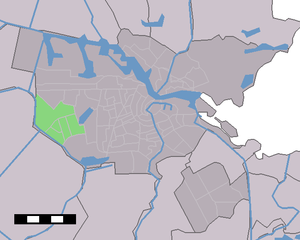
Osdorp est l'un des quinze anciens arrondissements de la ville d'Amsterdam, aux Pays-Bas. En 2010, il a été consolidé avec les anciens arrondissements de Geuzenveld-Slotermeer et Slotervaart pour former le nouvel arrondissement de Amsterdam Nieuw-West. Situé à l'extrême ouest de la ville, l'arrondissement était lui-même composé de plusieurs quartiers : le quartier d'Osdorp, le nouveau quartier De Aker et l'ancien village de Sloten.